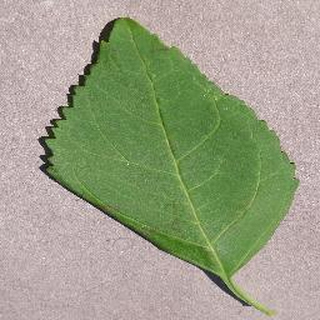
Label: healthy_cherry